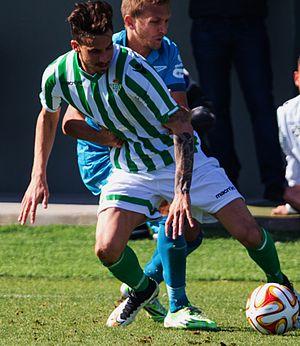
Vincenzo Rennella, né le 8 octobre 1988 à Saint-Paul-de-Vence en France, est un footballeur franco-italien, qui évolue au poste d'attaquant à l'AO Xanthi.